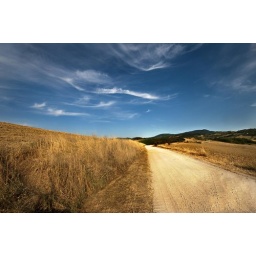
white road in maremma